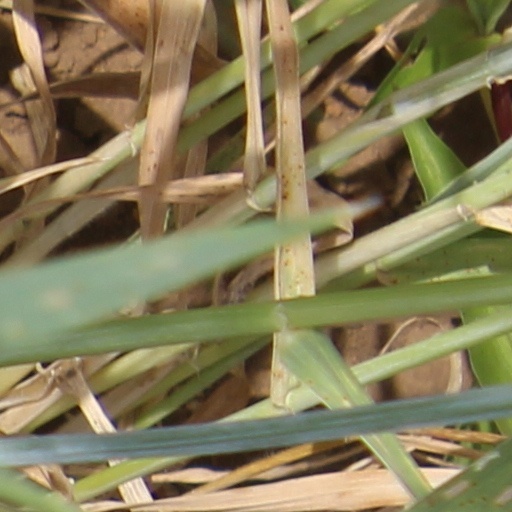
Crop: wheat